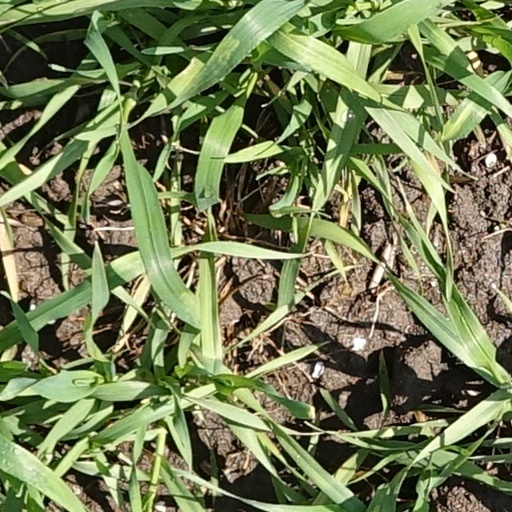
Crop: wheat